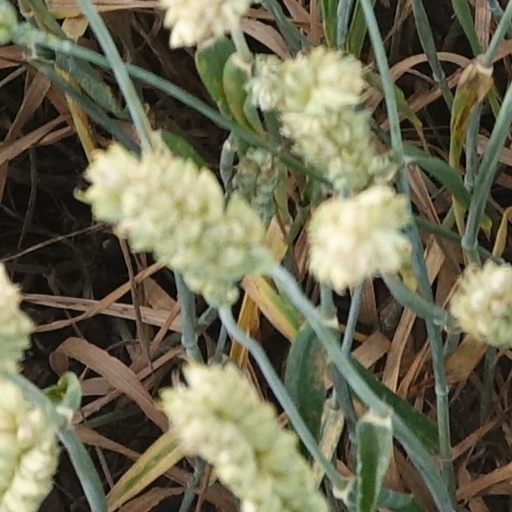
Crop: wheat